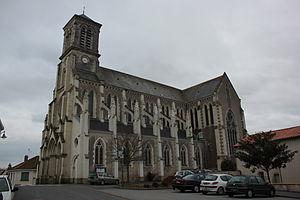
Église Saint-Martin, XIX°, Mouzillon.
Mouzillon est une commune de l'Ouest de la France, située dans le département de la Loire-Atlantique, en région Pays de la Loire.